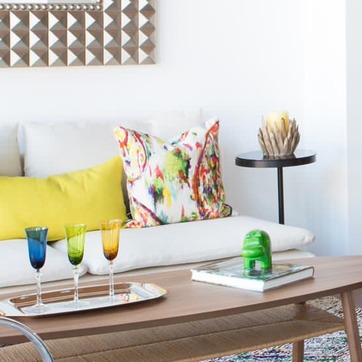
Material: fabric